M-LOK

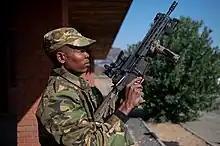
Colt Canada MRR with M-LOK rail handguard

Acknowledging shortcomings of the MOE systems, Magpul drafted M-LOK as a new and improved mounting standard which was released in 2014 replacing the existing MOE slot. The M-LOK rail specification included metric dimensions instead of imperial, and utilizes a T-slot nut capable of only 90-degree rotation, reinforced by thread-locking fluid, making it suited for applications on free-floating handguards. It was designed to work with both metal and polymer parts.